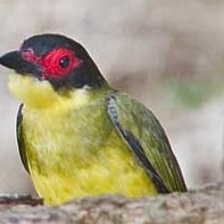
Species: AUSTRALASIAN FIGBIRD
Scientific name: SPHECOTHERES VIEILLOTI